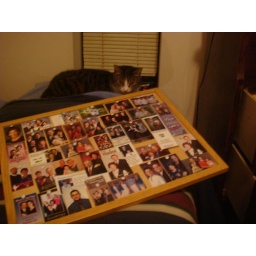
My cat is standing guard over the photos.